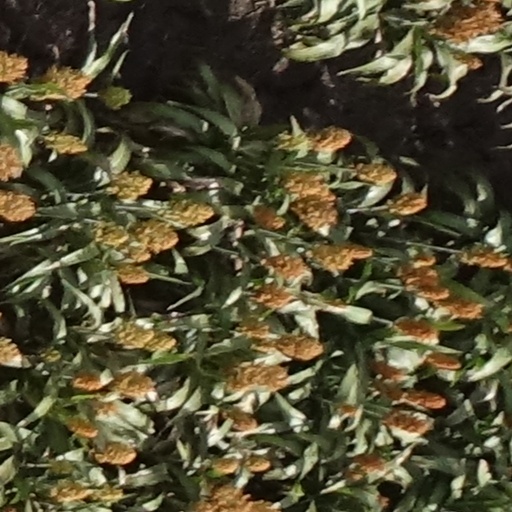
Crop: sorghum